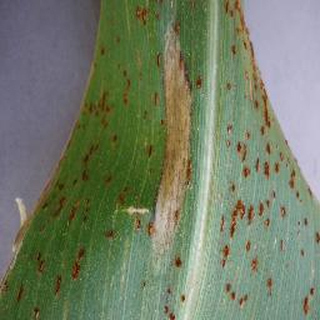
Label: corn_northern_leaf_blight